Guadalajara bid for the 2018 Summer Youth Olympics

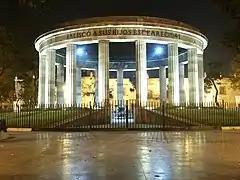
The Rotonda de los Jaliscienses Ilustres at night

Guadalajara was elected previously to bid to host the 2014 Summer Youth Olympics but withdrew their bid following this report. Nanjing was ultimately awarded the 2014 games.